Texcoco de Mora

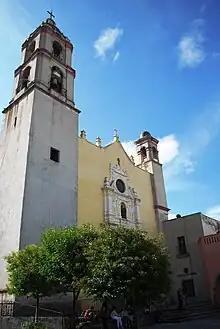
Facade of the cathedral

The cathedral was originally built on the site of a 16th-century Franciscan monastery. Later, it was rebuilt in 1664 as the Parish of San Antonio de Padua. The complex also housed the first European-style school for natives in Mesoamerica, and the Latin alphabet can be seen on some of its columns. Fragments of the portal, the Latin cross layout of the temple and the open chapel are all that is left of the original 16th century monastery. The feast day of the Anthony of Padua, the city's patron saint is celebrated on 13 June. Another festival if the Molino de Flores (Flower Windmill) which takes place on Pentecost. Juan Manuel Mancilla Sanchez was named bishop of the diocese of Texcoco in 2009.